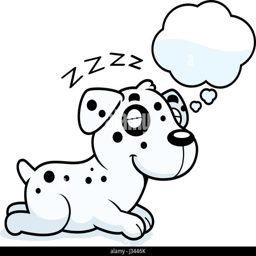
a cartoon illustration of a sleeping and dreaming